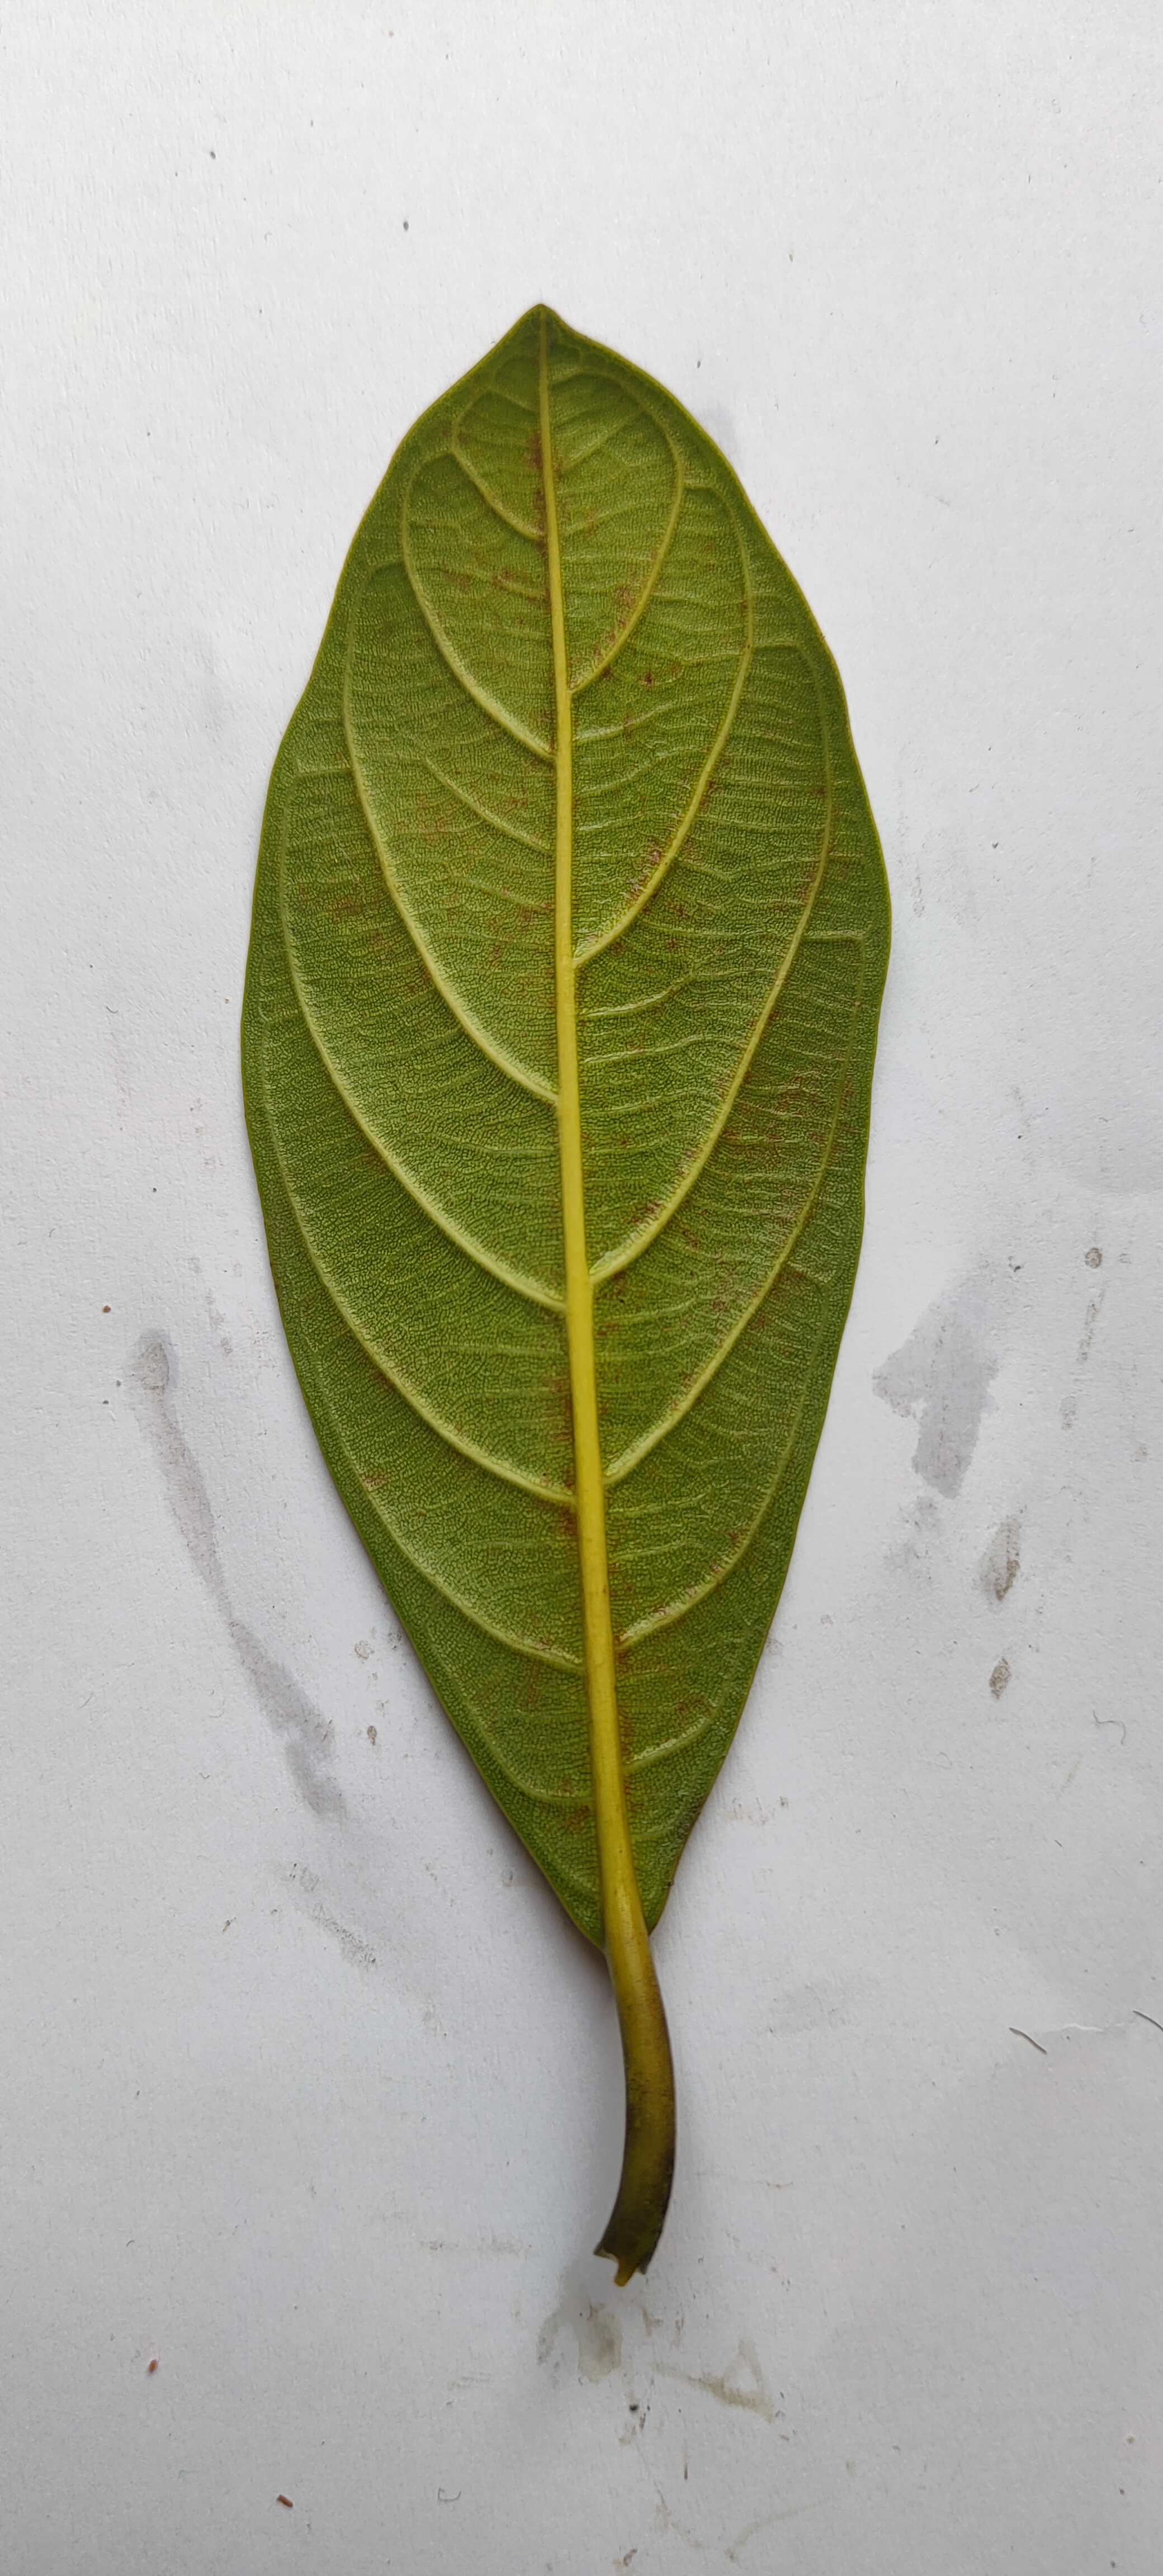
Leaf variety: Jackfruit